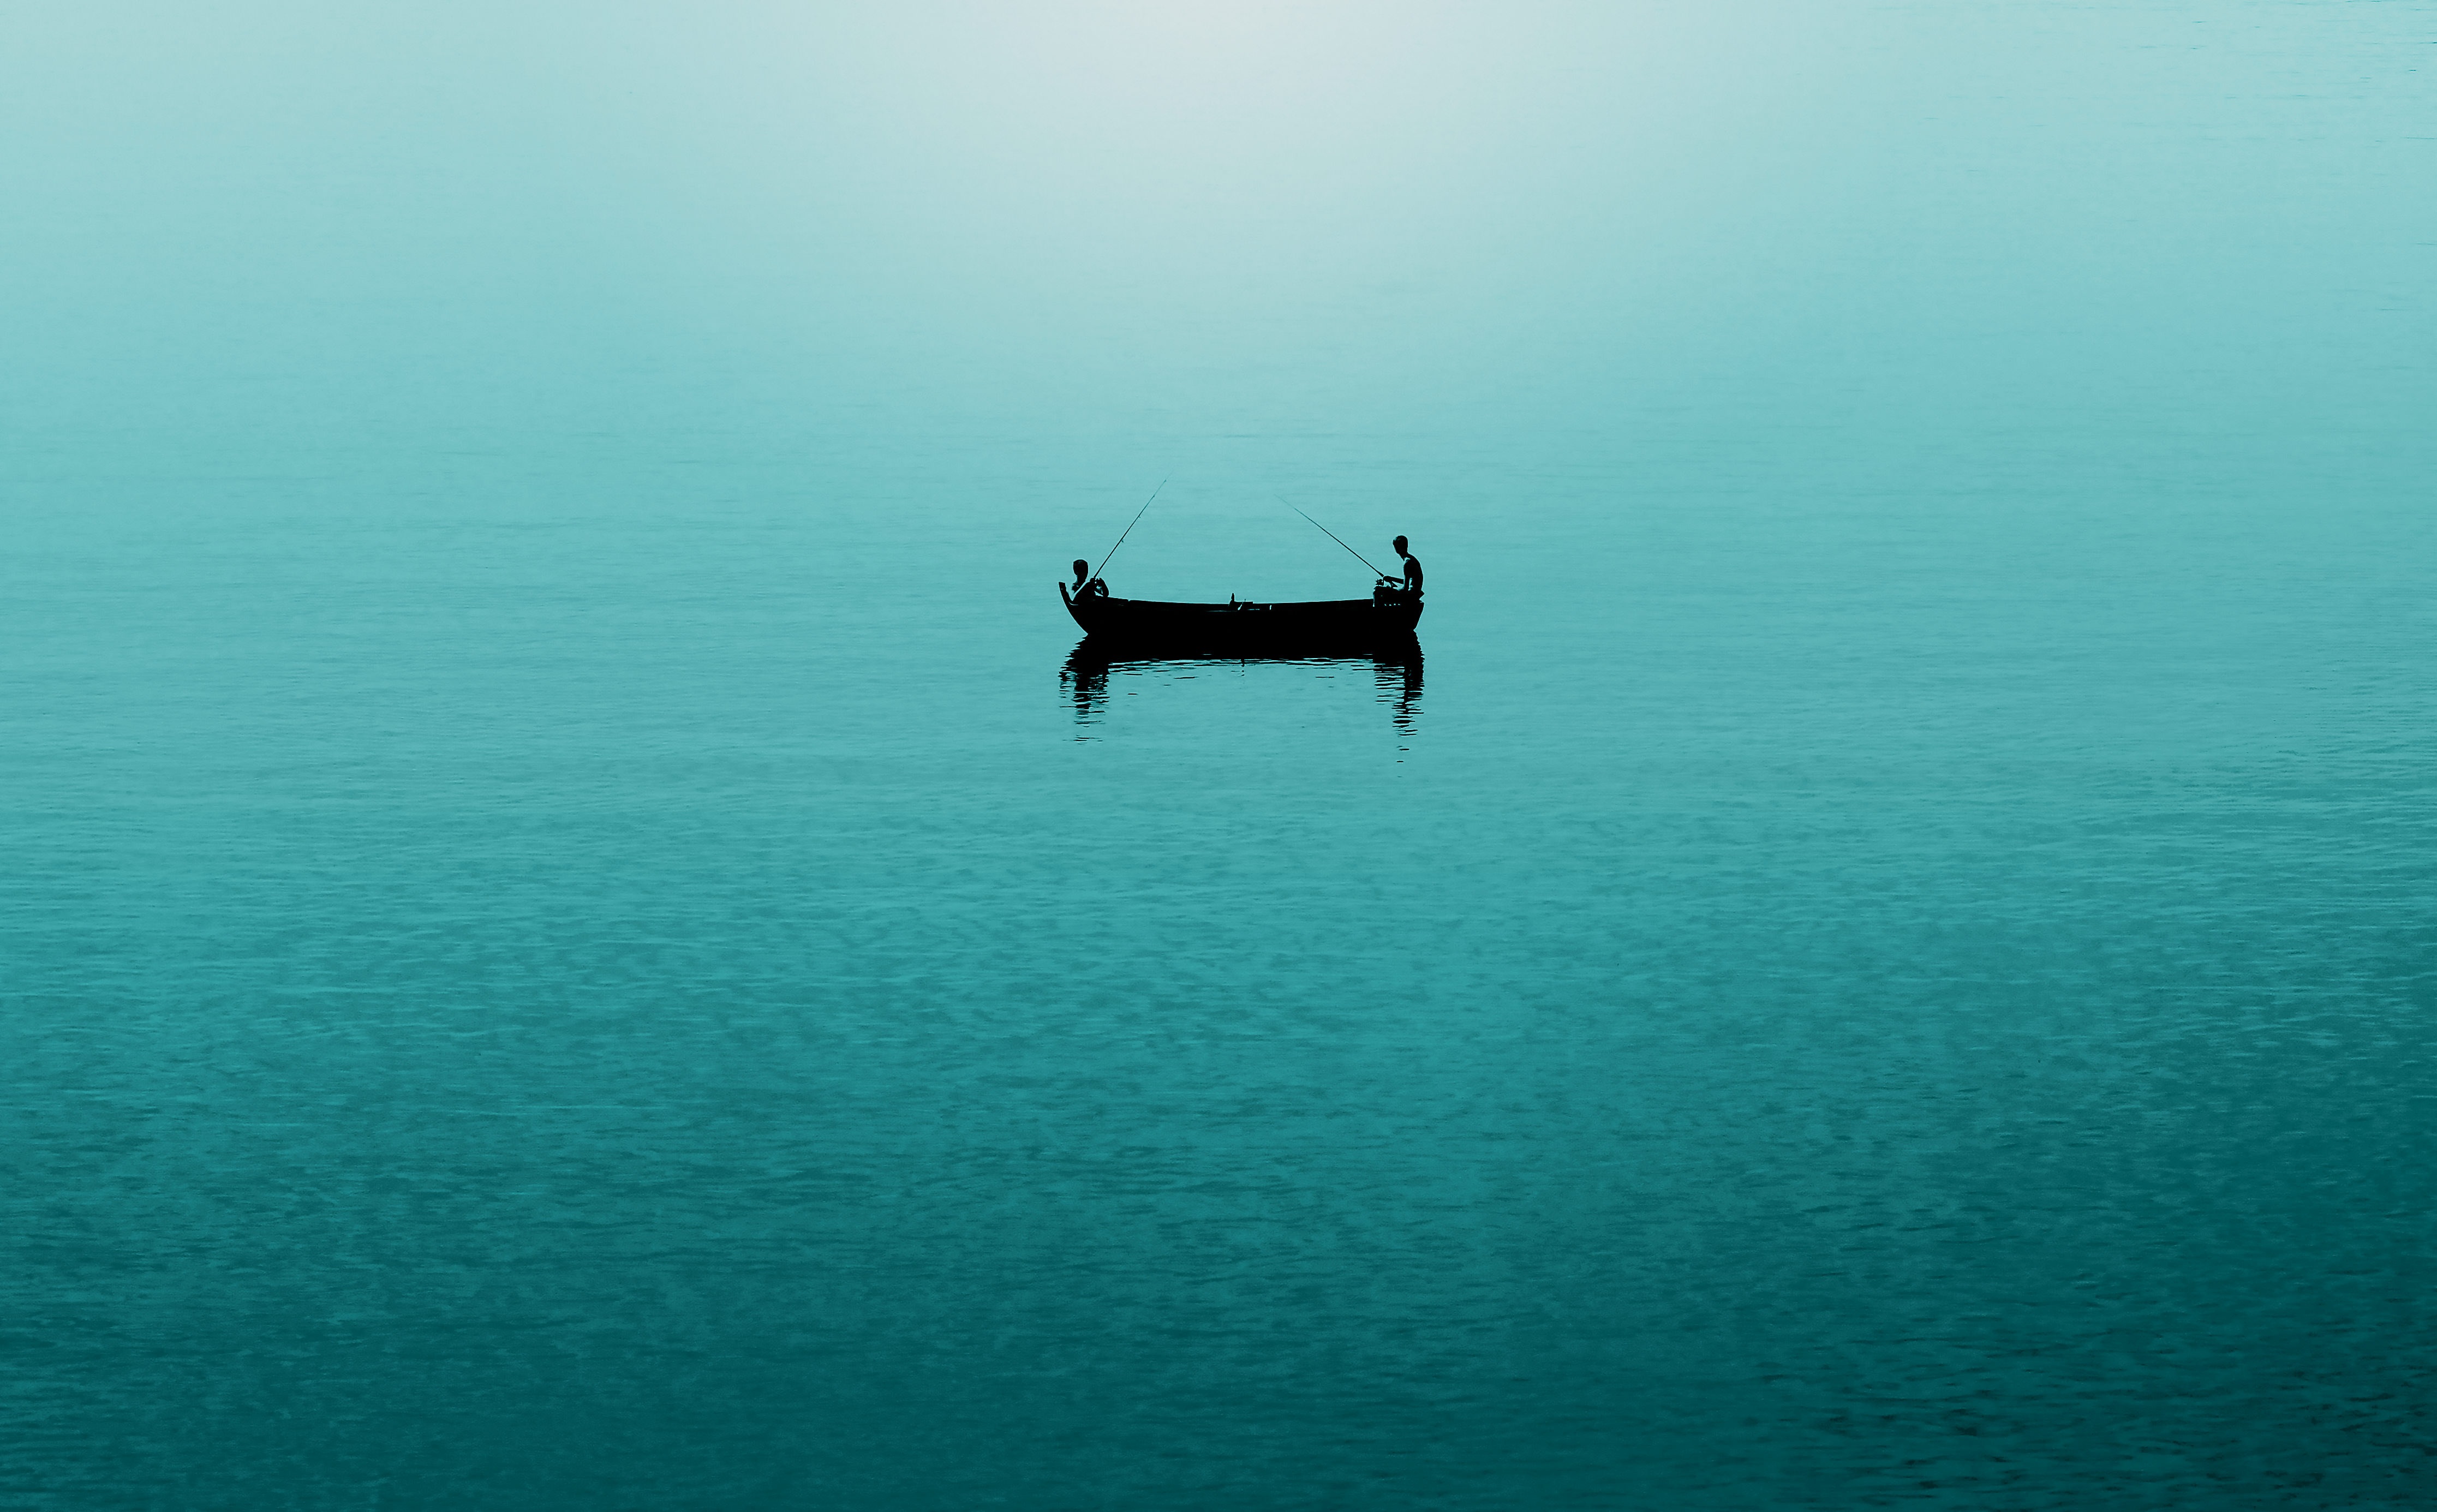
sea, coast, water, ocean, horizon, silhouette, cloud, people, sky, boat, morning, wave, underwater, reflection, fishing, fisherman, bay, watercraft, atmospheric phenomenon, atmosphere of earth